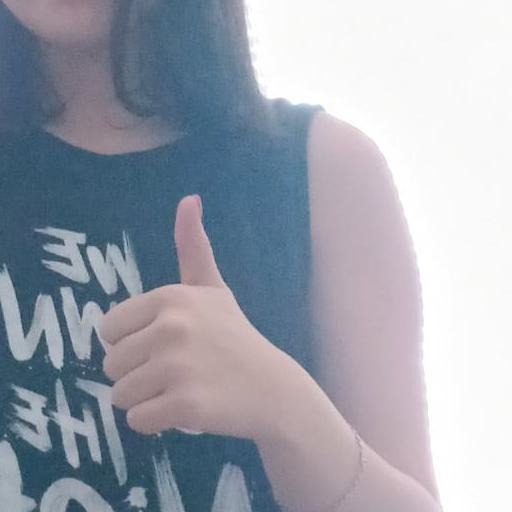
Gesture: like